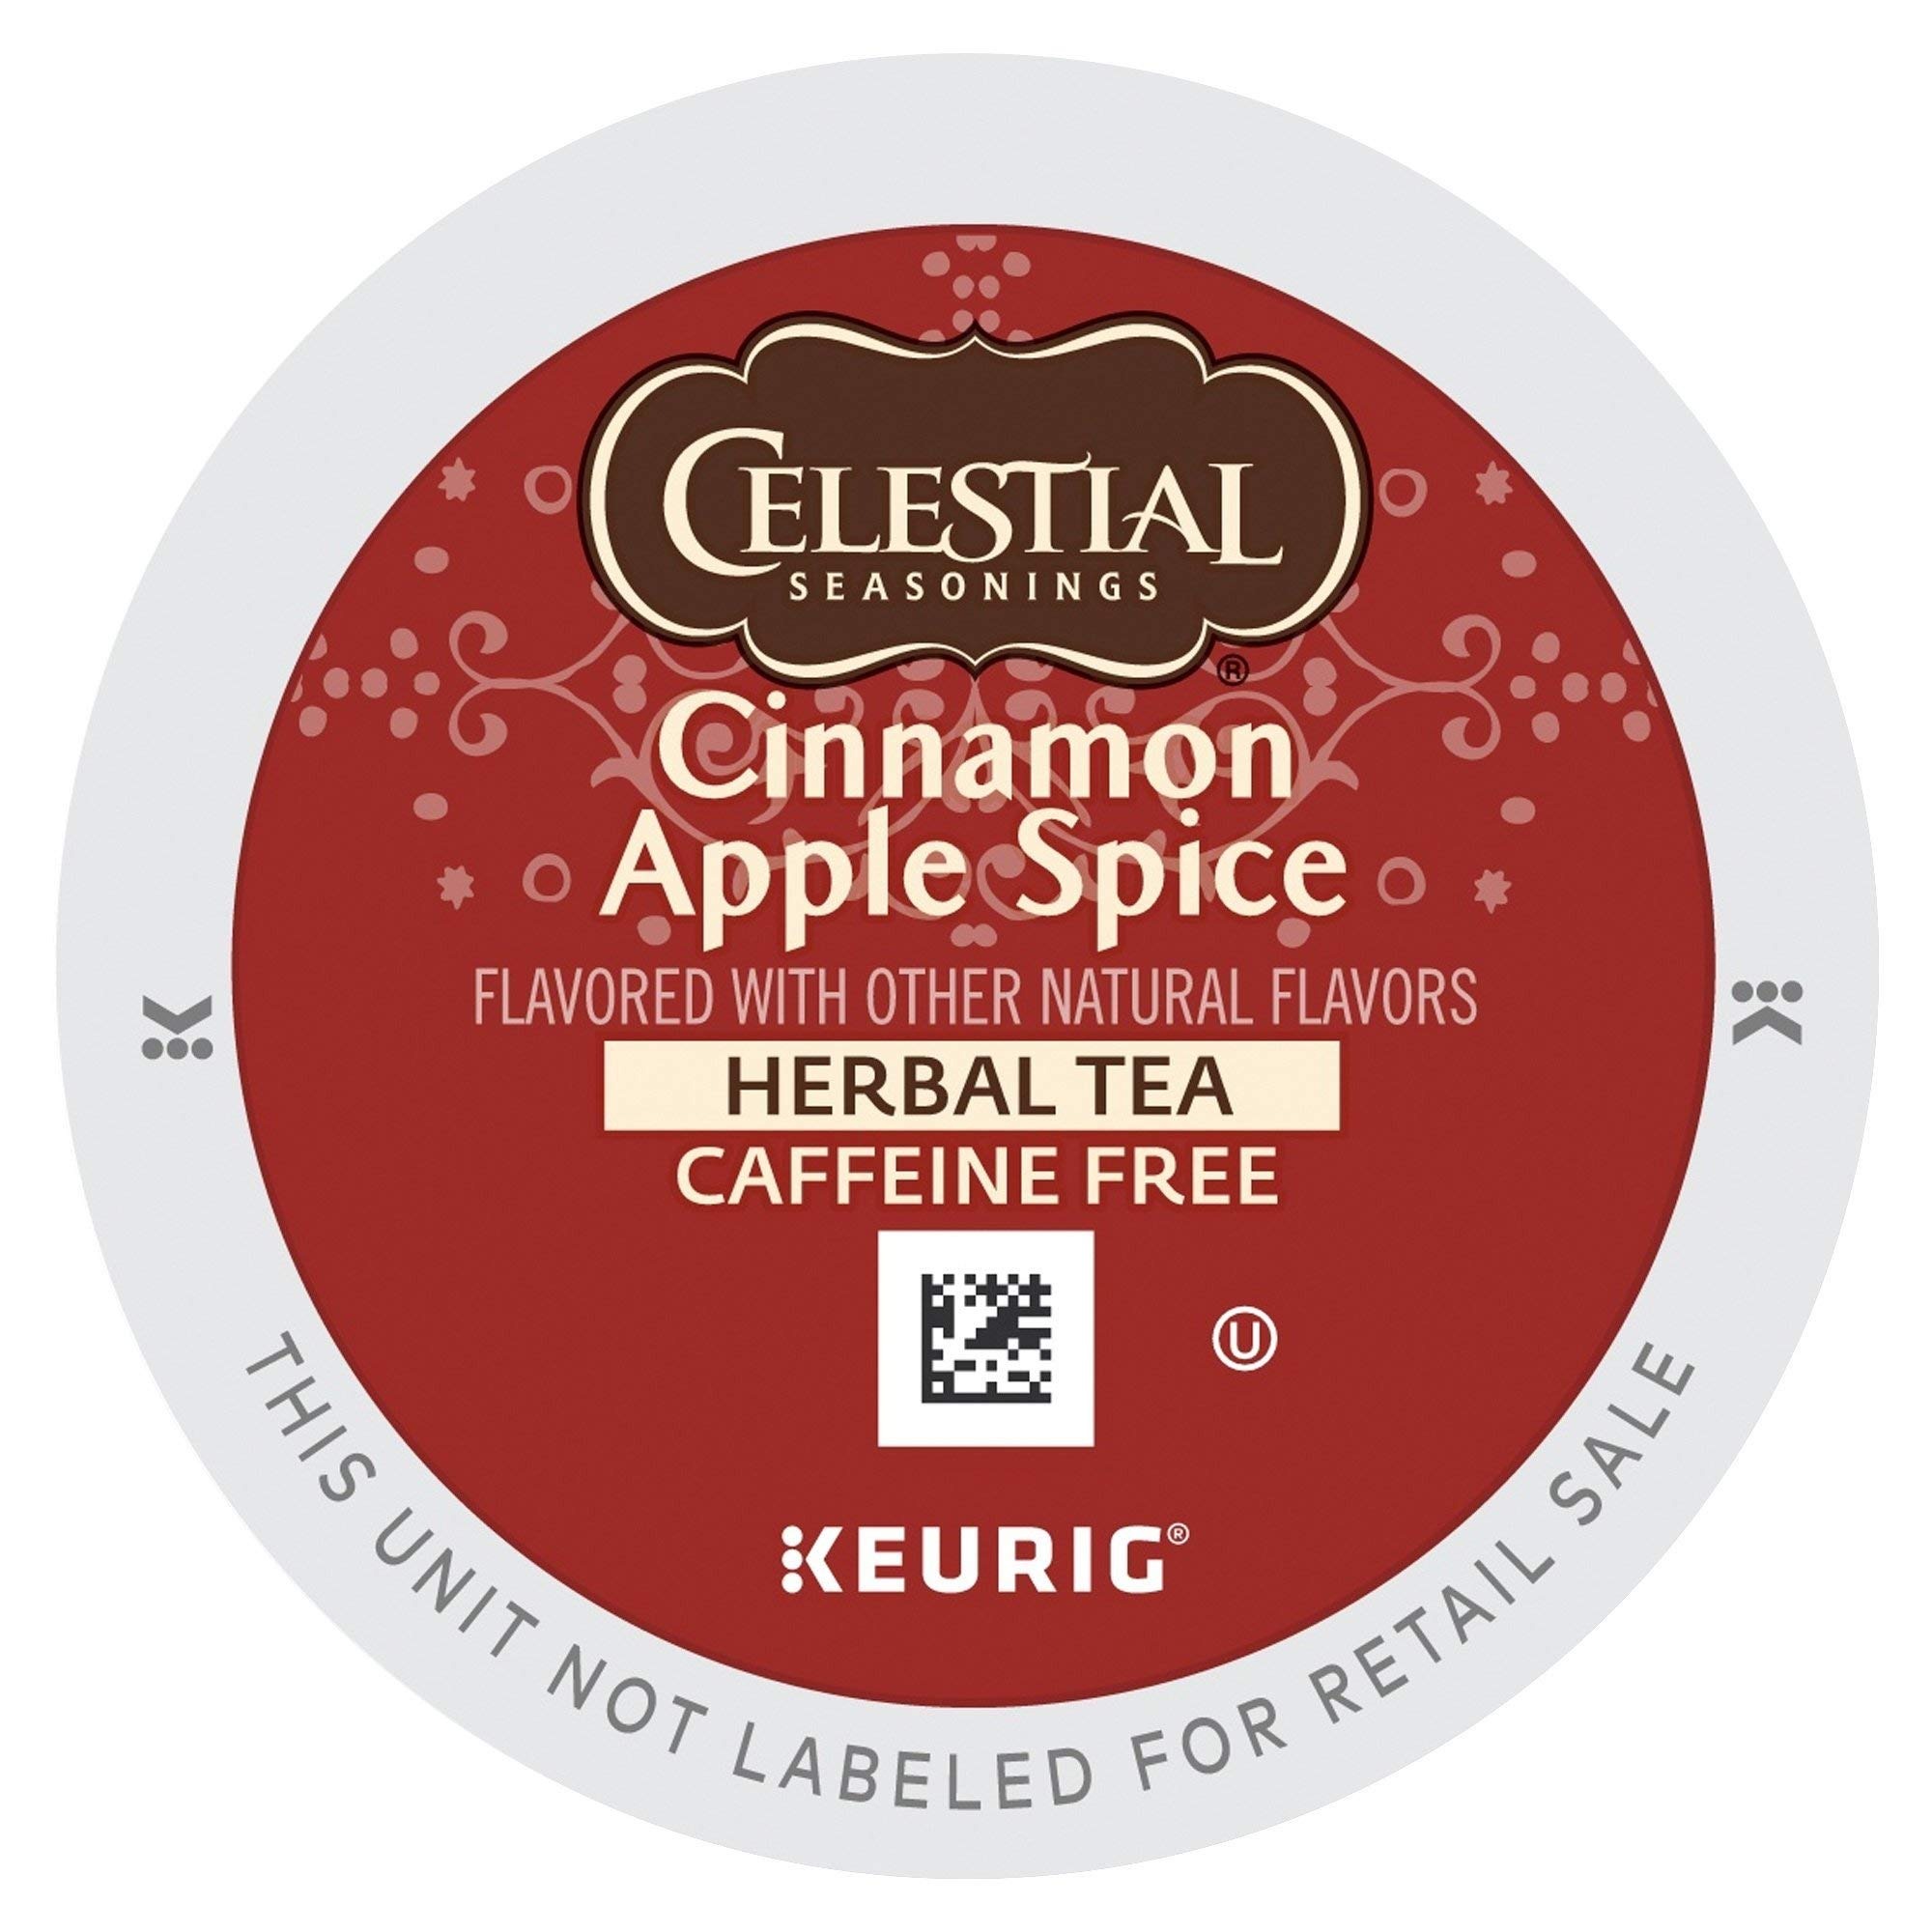
Item Name: Celestial Seasonings Tea Kcup Cmmn Spce Herba
Bullet Point 1: 2 boxes of 12 K Cups- 24 total
Bullet Point 2: Celestial Seasonings
Bullet Point 3: Cinnamon Apple Spice Herbal Tea
Product Description: This lively blend is dominated by an aromatic burst of sweet and spicy Vietnamese cinnamon and bushels of juicy, all-American apples. There's a toasty chocolate note and a hint of creamy butterscotch in the finish that complements the lasting taste of apples and cinnamon — making this tea comforting and invigorating all at once!
Value: 24.0
Unit: Count

Price: 13.77